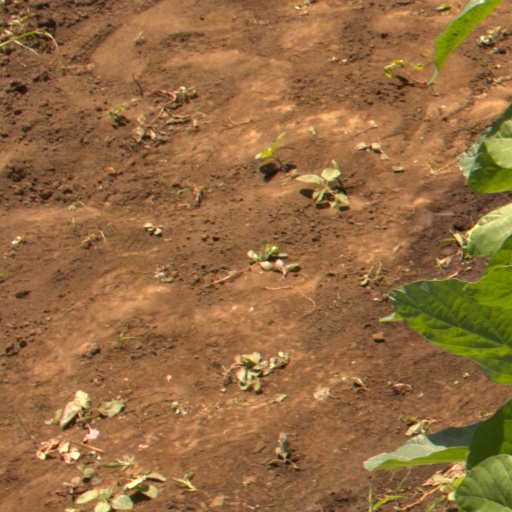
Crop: soybean